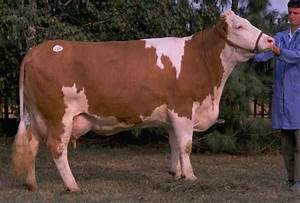
Label: cow